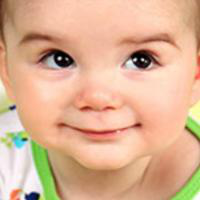
Age group: age 01-10